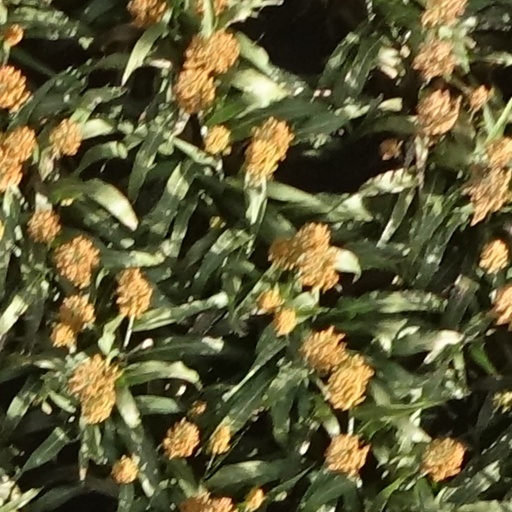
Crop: sorghum